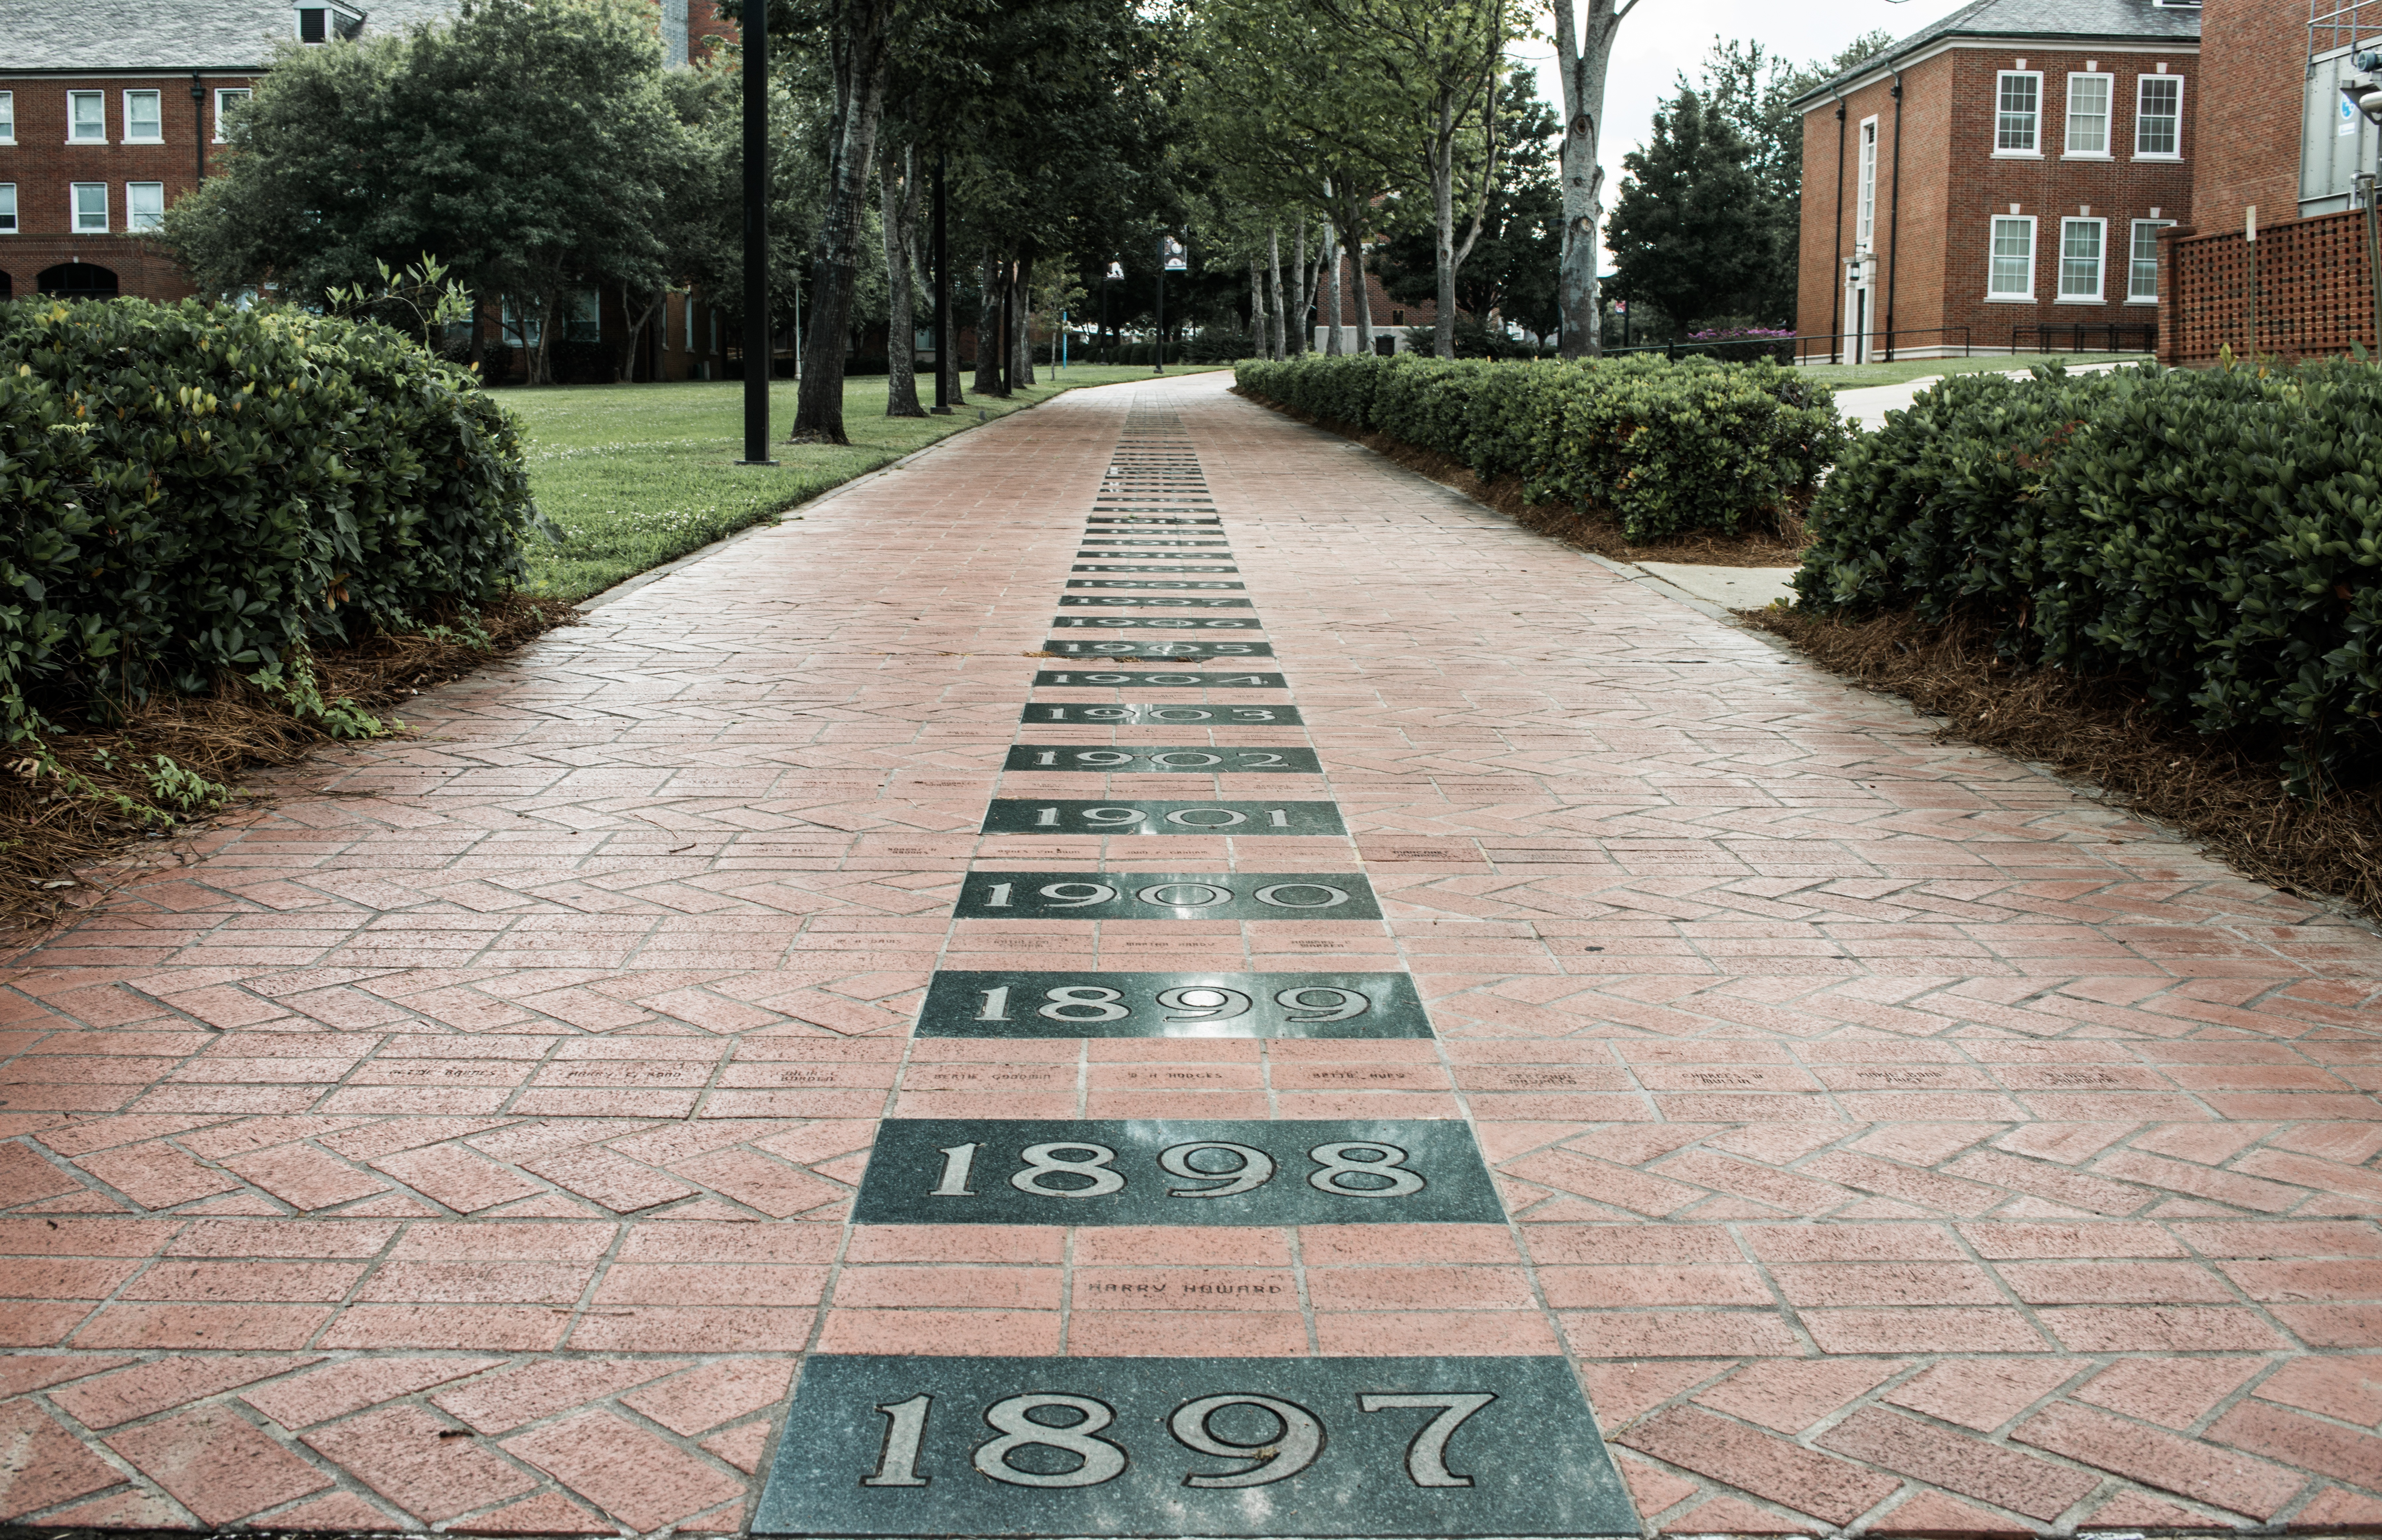
path, outdoor, pedestrian, road, street, lawn, sidewalk, cobblestone, city, walkway, neighborhood, brick, lane, dwelling, public space, driveway, neighbourhood, flooring, pedestrian crossing, road surface, residential area, louisiana tech